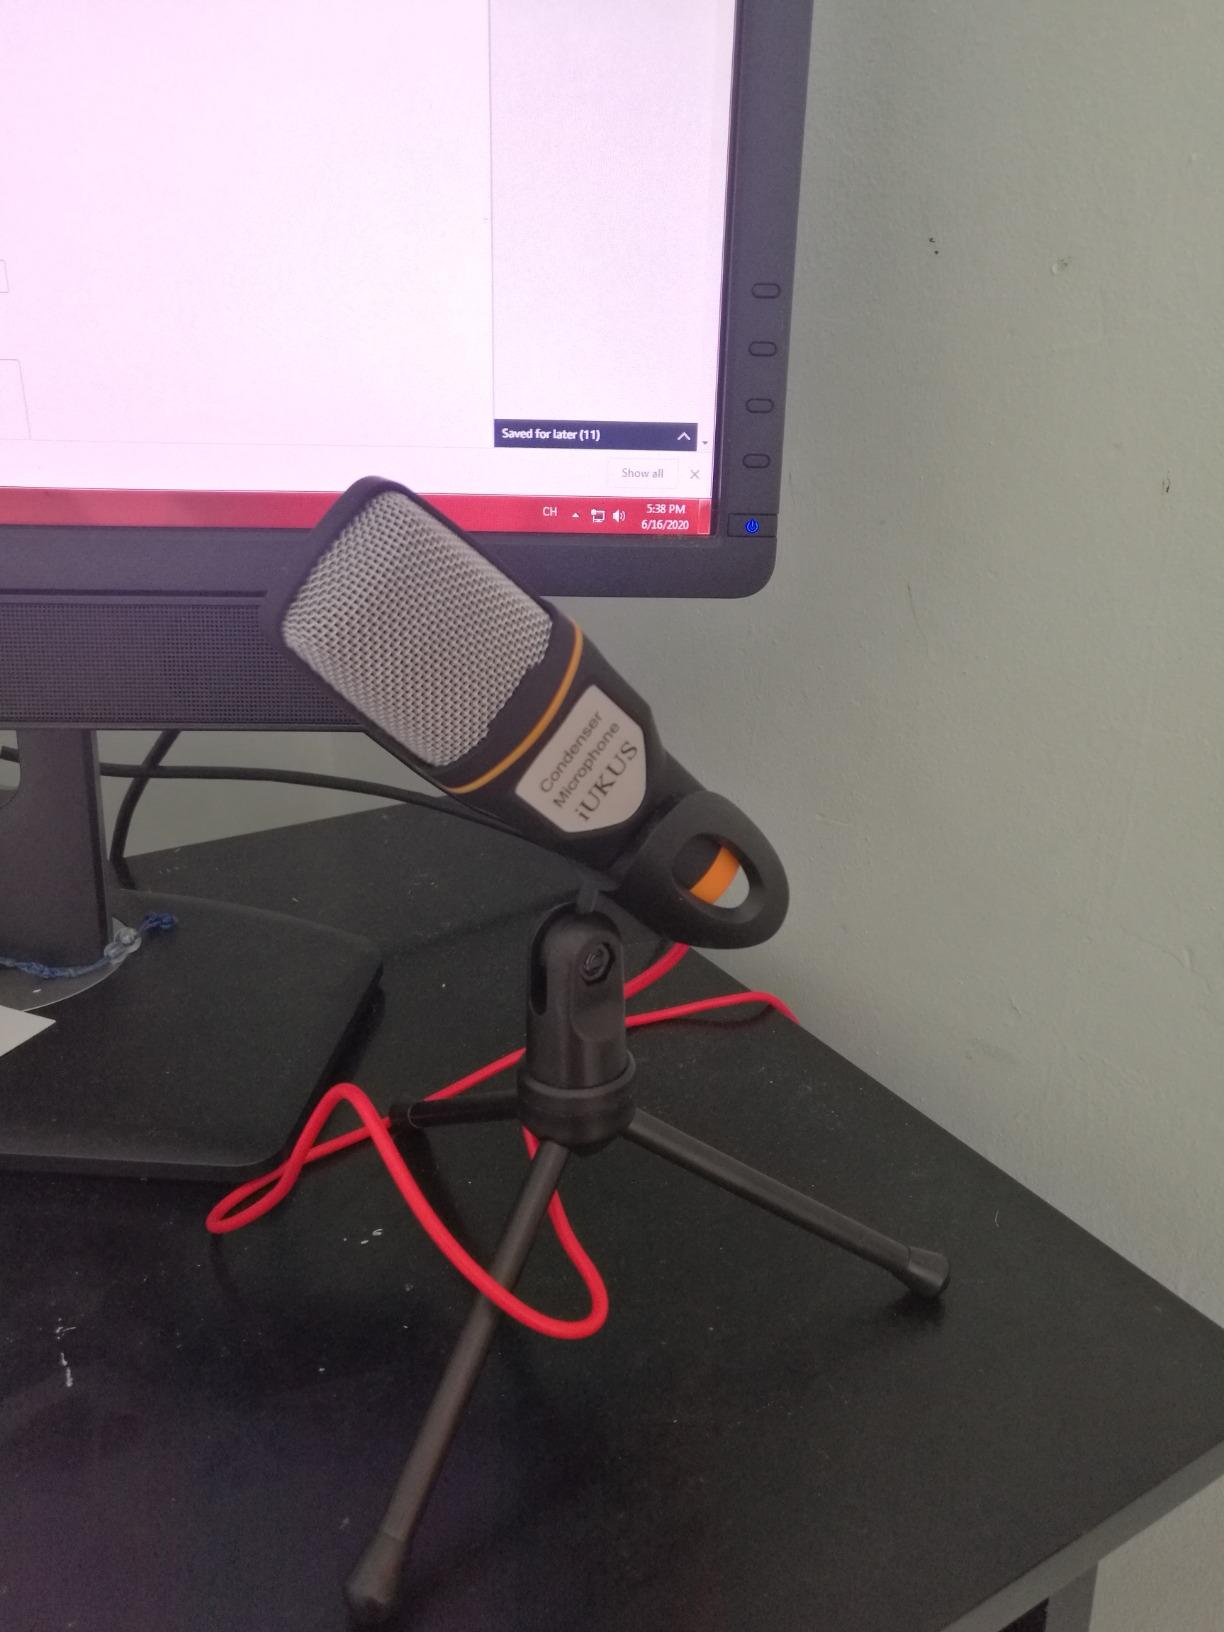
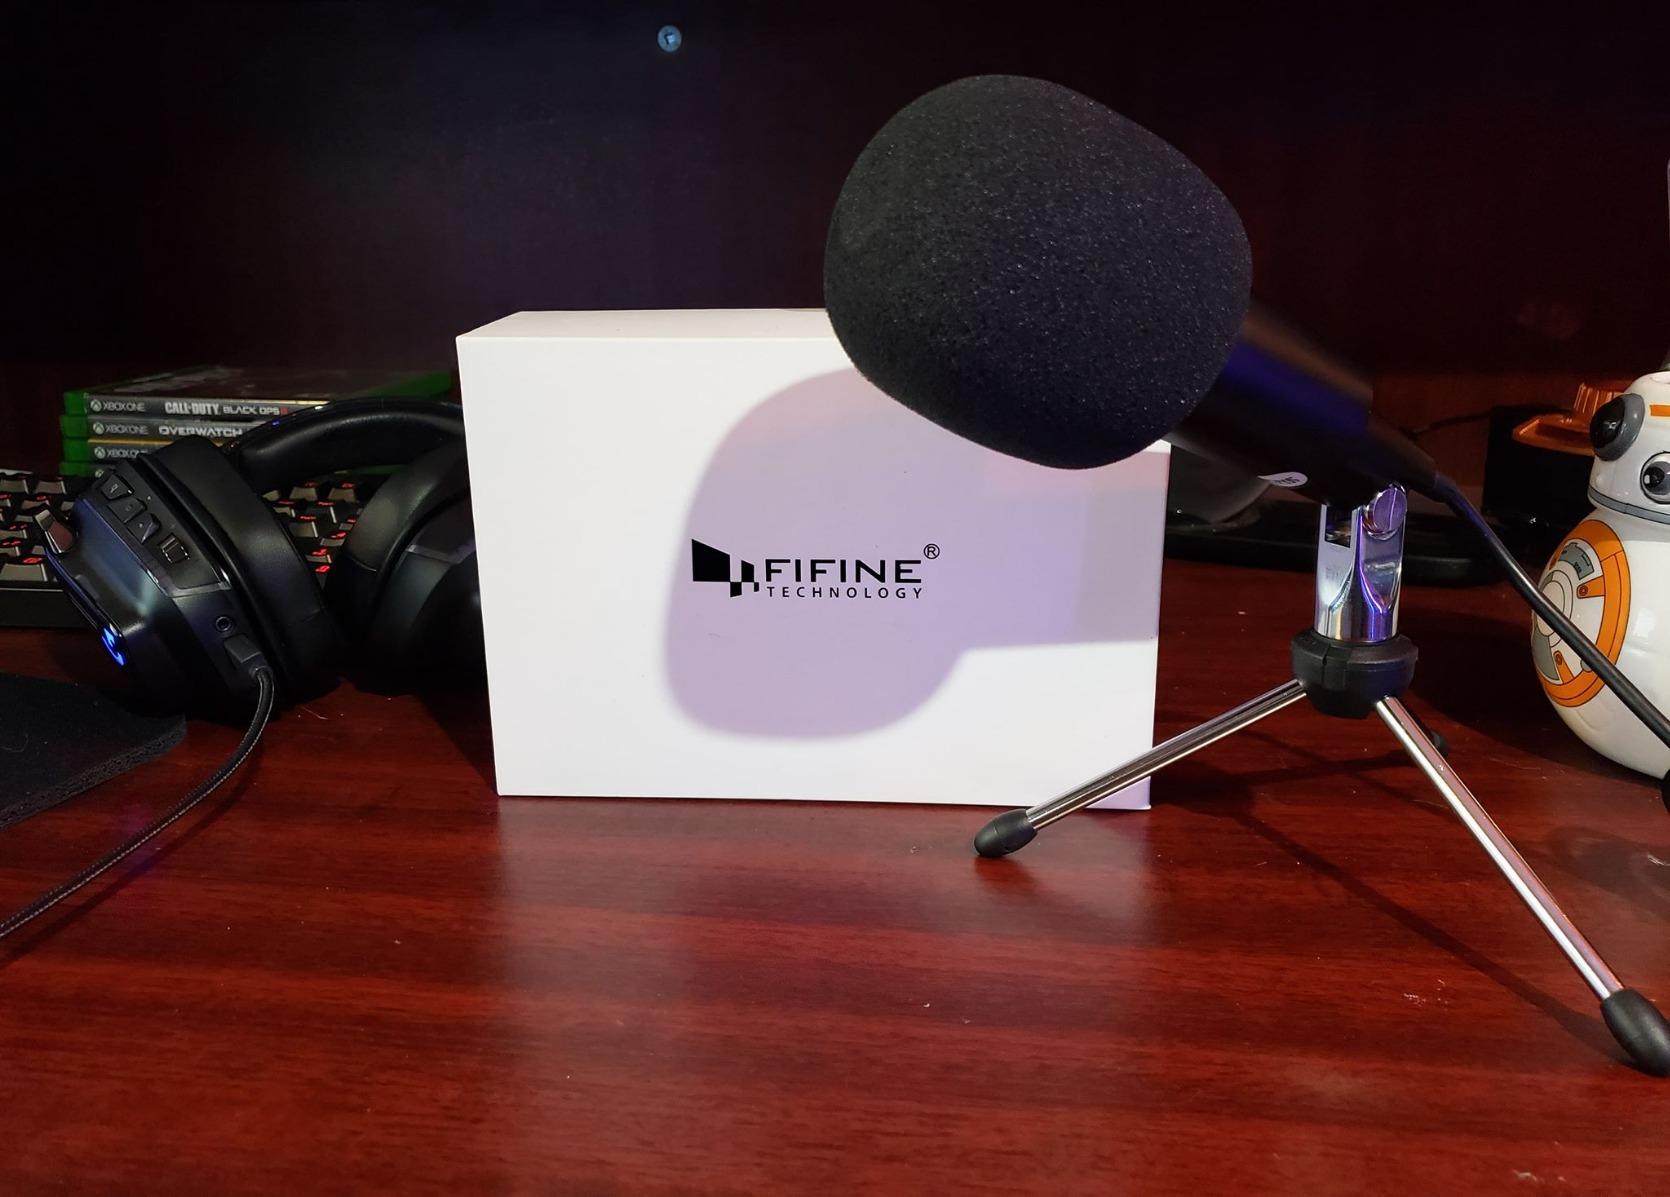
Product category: microphone
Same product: no